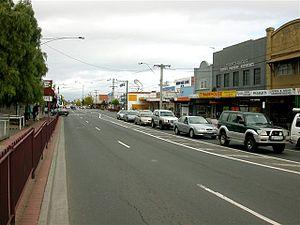
Clayton est une localité de l’État de Victoria, en Australie.